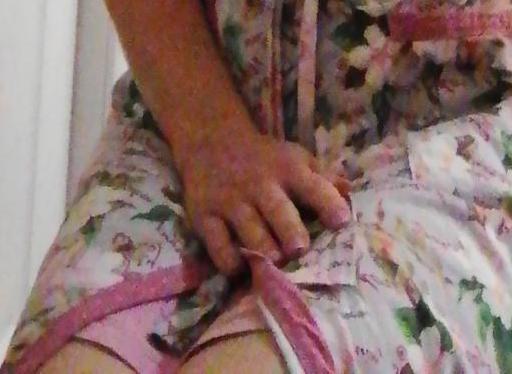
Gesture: no_gesture